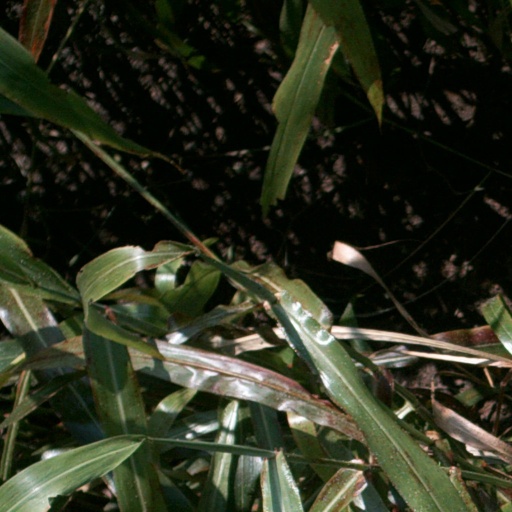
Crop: sorghum